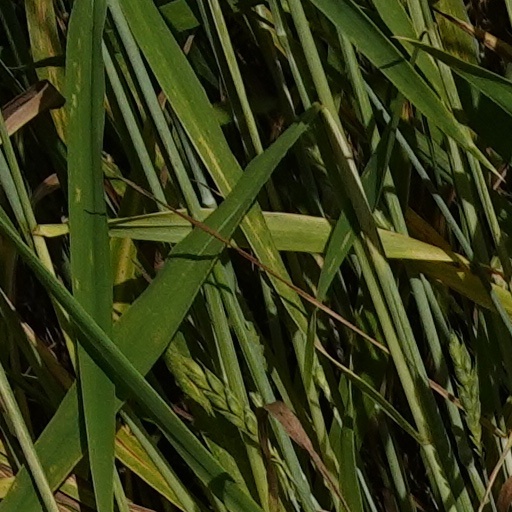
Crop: wheat